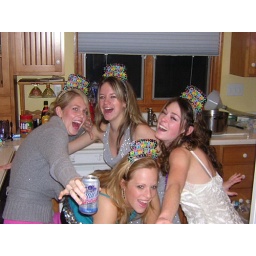
girls in kitchen